New Apostolic Church in Pakistan

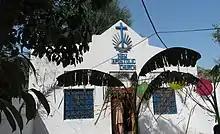
New Apostolic Church near Gujranwala

New Apostolic Church is a registered organization. Its administration office (http://nacpk.org/contact/) is situated in Lahore.